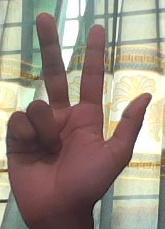
ASL sign: 3